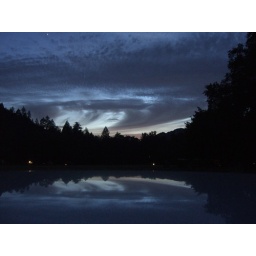
somewhere in napa valley spring 2006. the lower reflection of the clouds is in the rental car top.